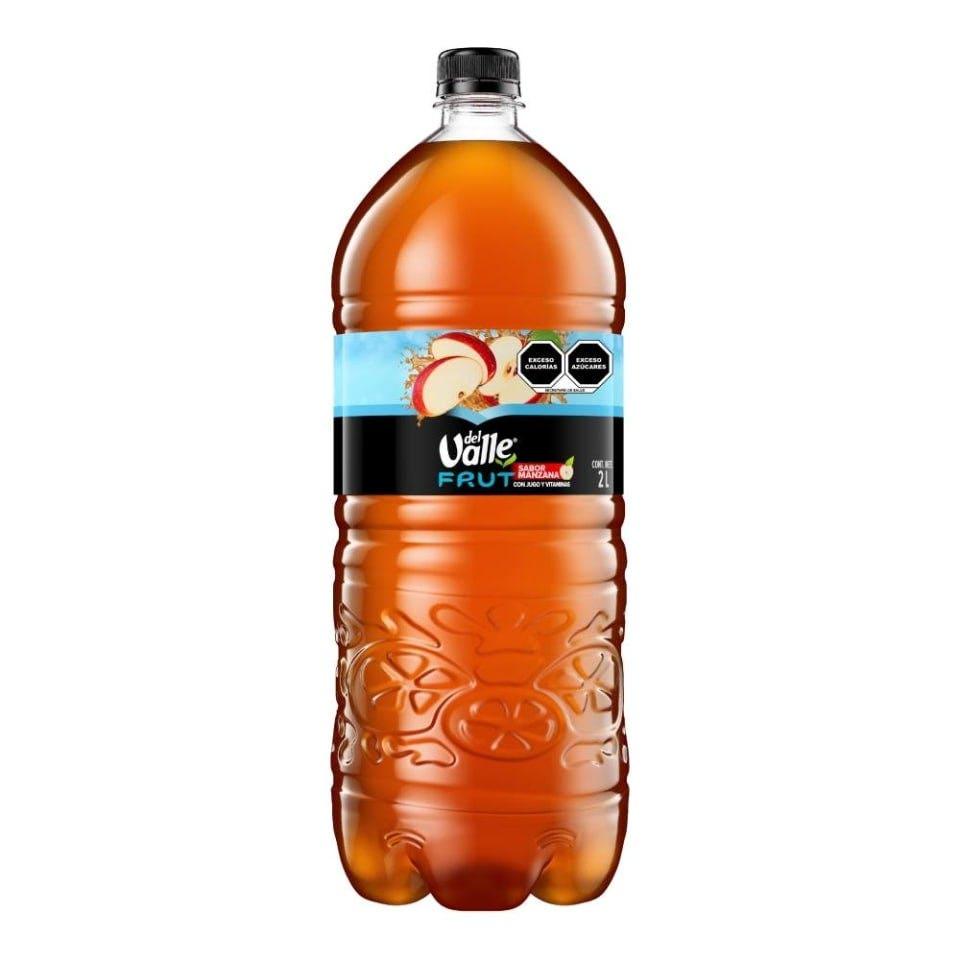
A Del Valle Frut with apple flavor juice in a 2-liters plastic bottle